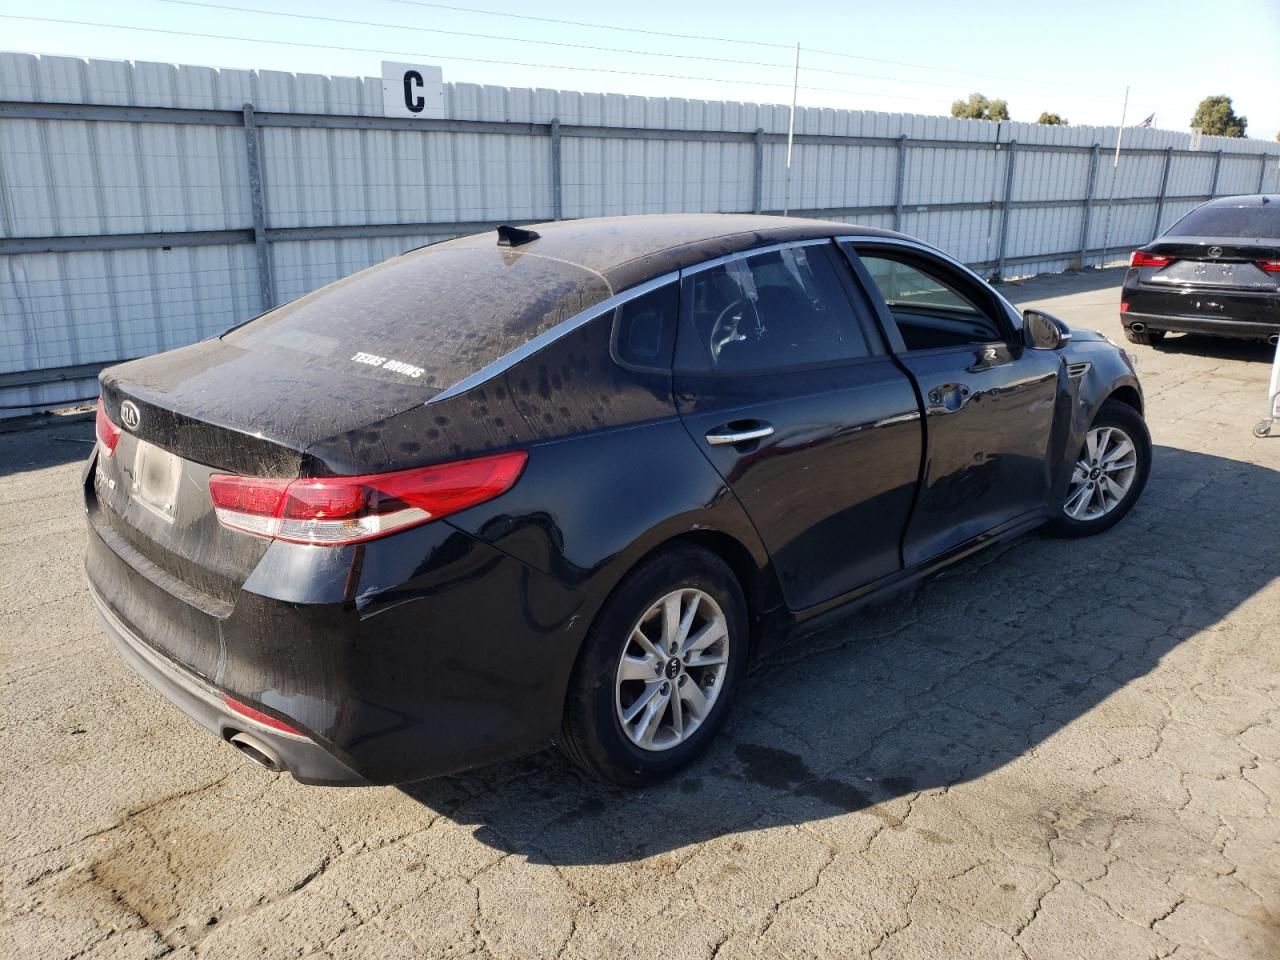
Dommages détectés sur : aile avant droite, porte arrière droite, aile arrière droite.
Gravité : mineur